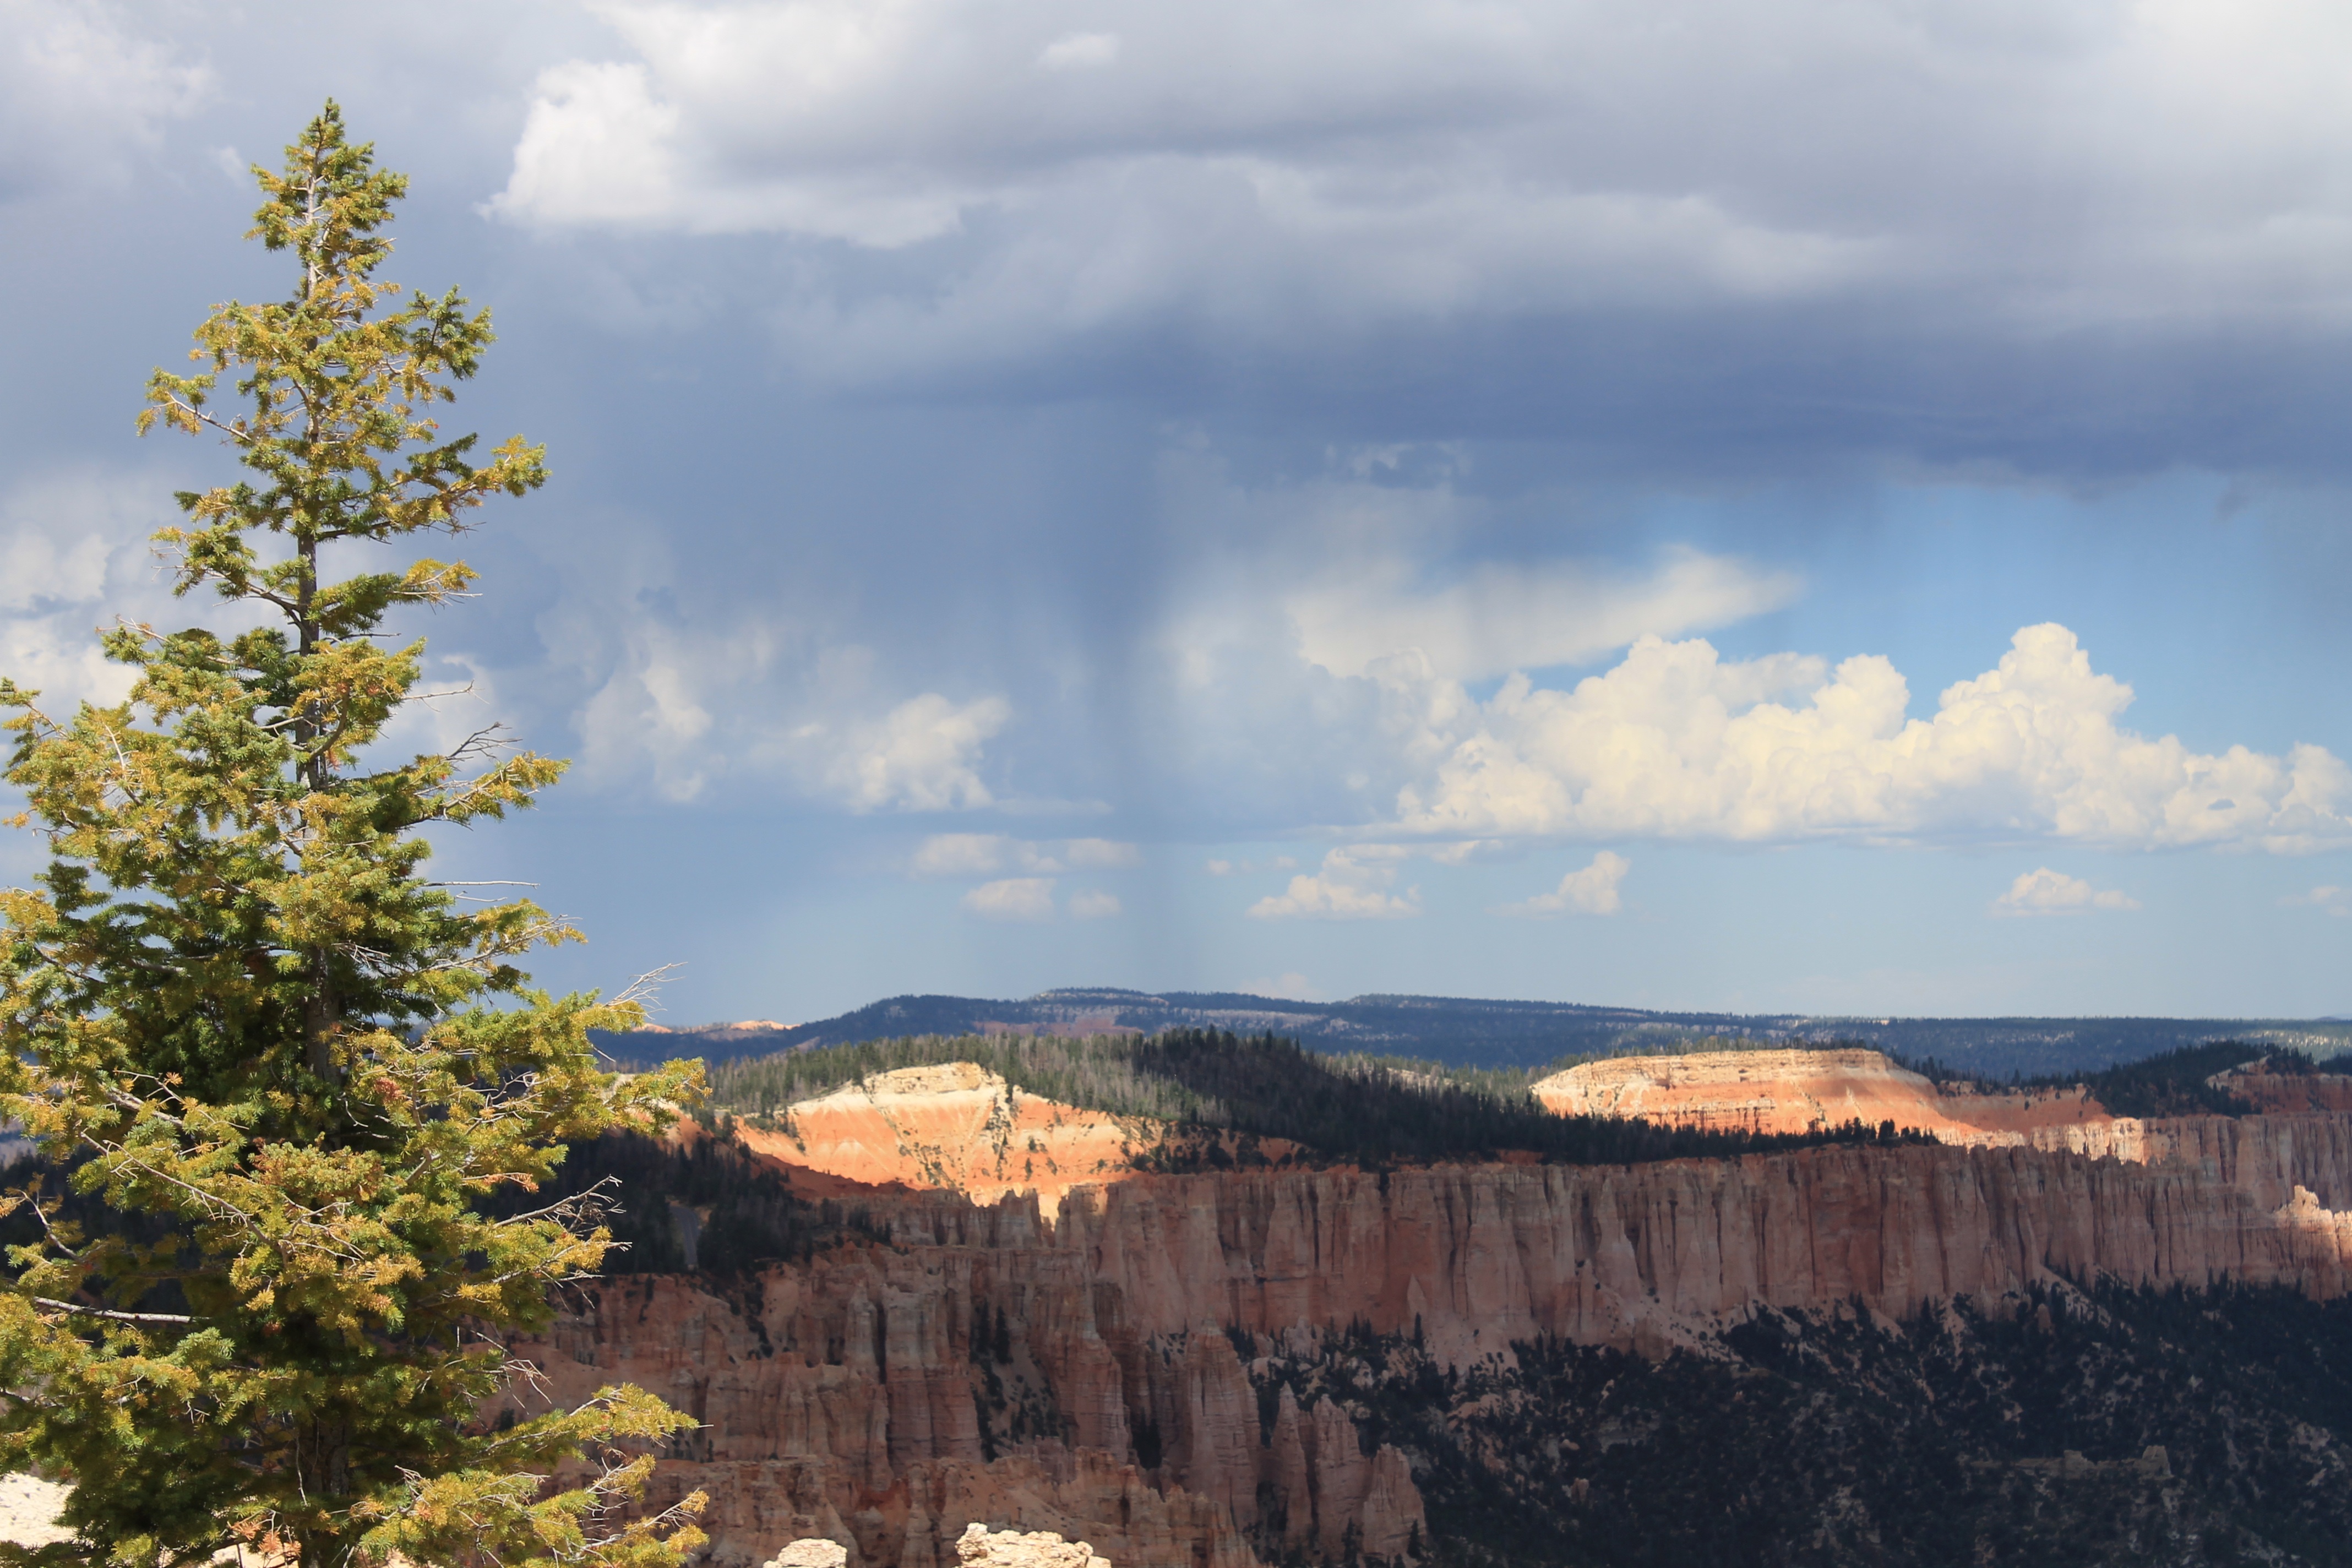
landscape, tree, wilderness, mountain, cloud, sky, lake, canyon, clouds, utah, plateau, landform, geographical feature, mountainous landforms